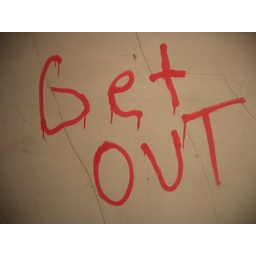
i found this painted on the wall in the 'haunted' house near beatrice.